Vanes Martirosyan

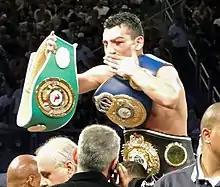
Martirosyan celebrating his victory against Joe Greene, 2010

Vanes Norikovich Martirosyan (born May 1, 1986) is an Armenian-American former professional boxer who competed from 2005 to 2018. He challenged twice for a light middleweight world title in 2013 and 2016, and once for unified middleweight world titles in 2018.